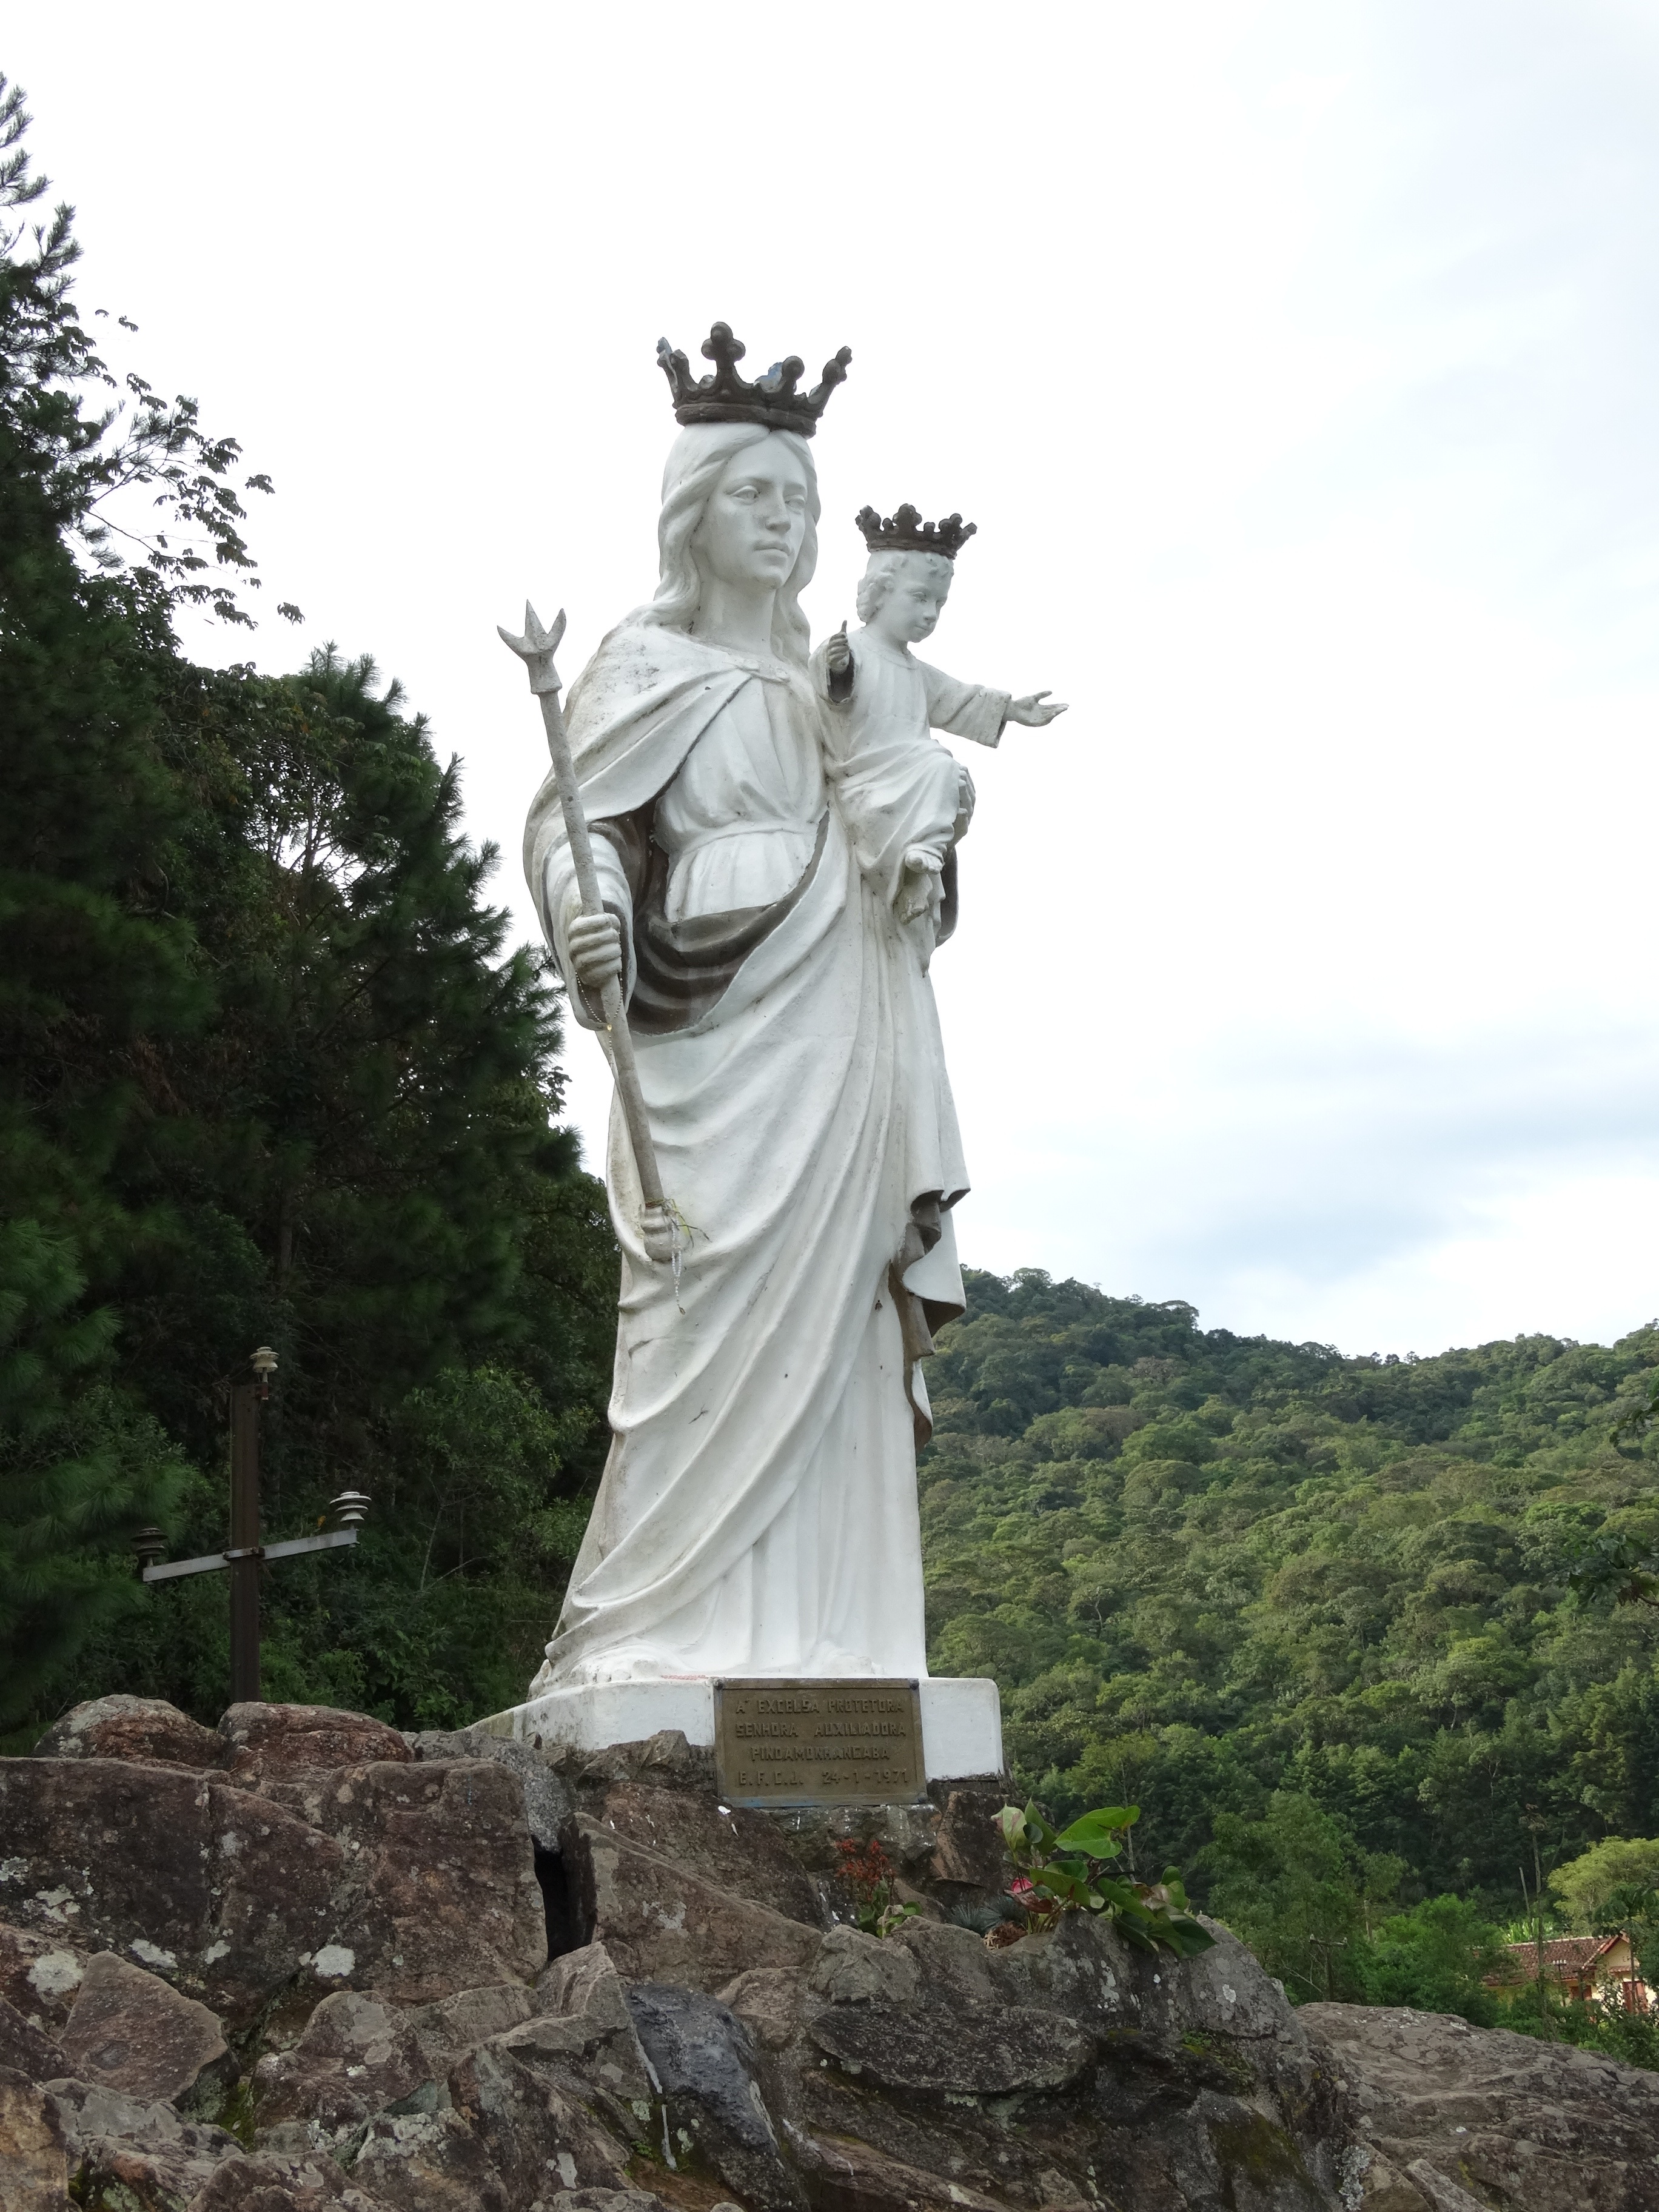
monument, statue, religion, santa, sculpture, catholic, art, faith, prayer, religiousness, our lady help of christians